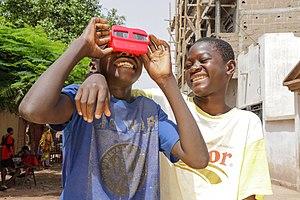
Les deux jeunes garçons avec un ère souriante contemple la beauté du septième art This is an image with the theme ""Play"" from: Mali"
Le View-Master, parfois Sawyer's View-Master, est un dispositif commercialisé dès la fin des années 1930 par la société Sawyer's Photo Services, permettant de visionner des images en stéréoscopie, à partir de « bobines » se présentant sous forme de disques.